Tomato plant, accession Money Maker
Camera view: vertical (180 deg); turntable rotation: 180 degrees
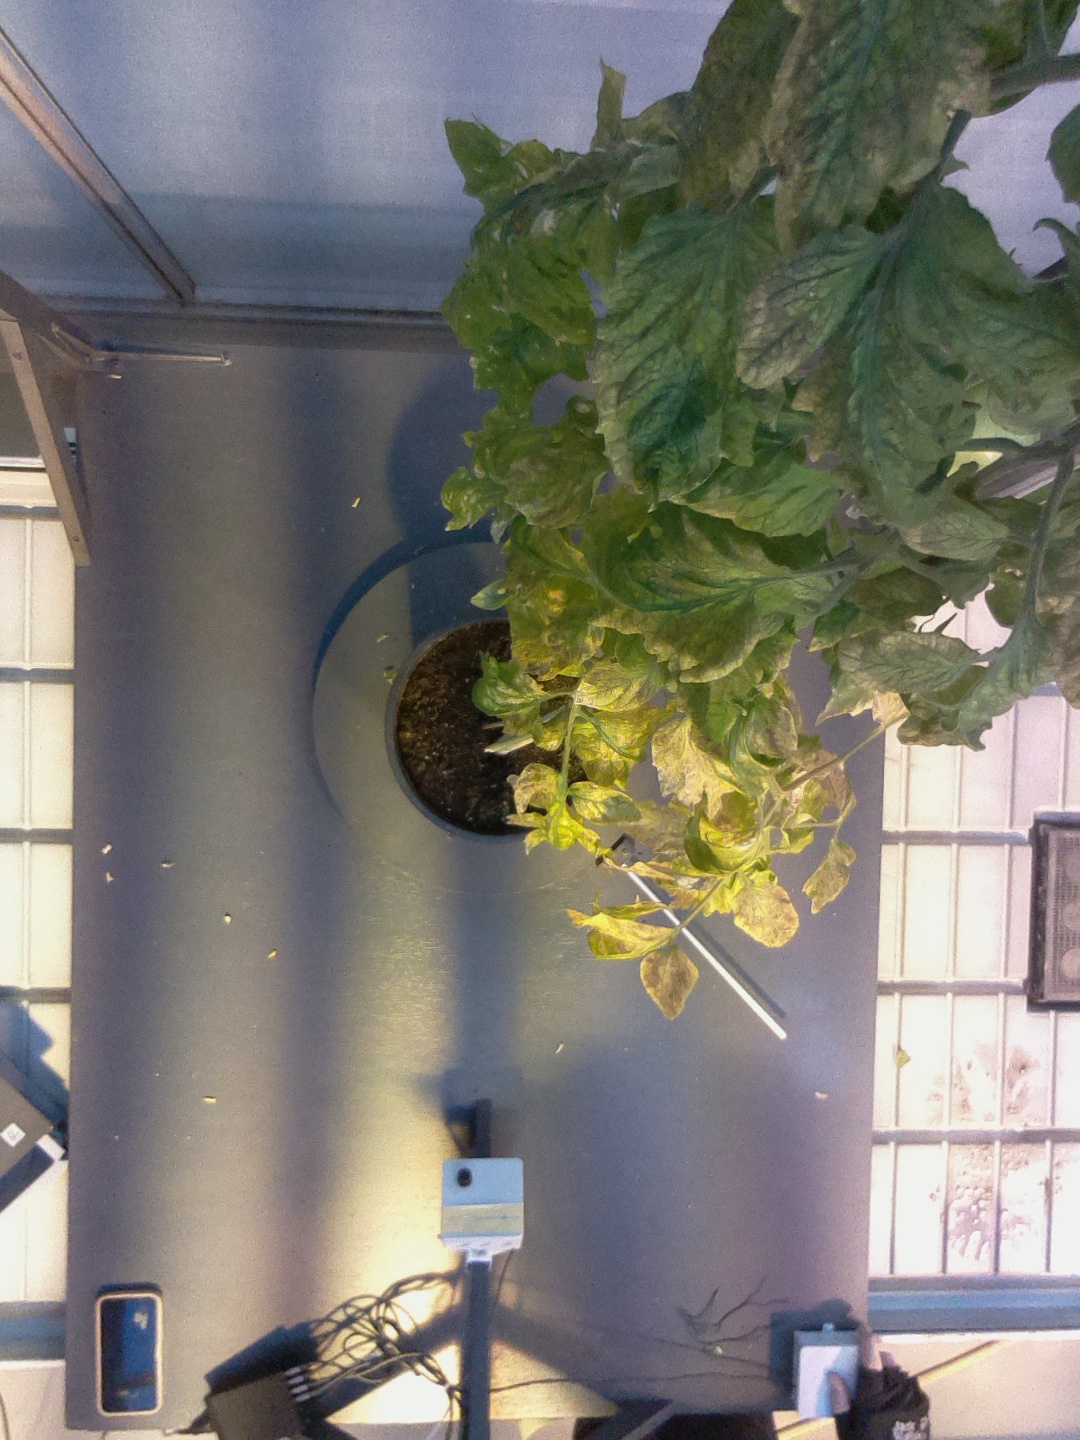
BBCH growth stage 79: 90% -100% of final fruit size